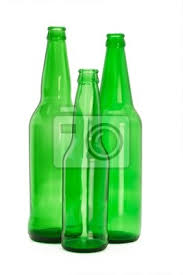
Label: glass